Kush Kazemi

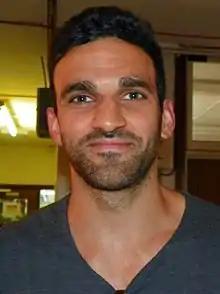
Kush (Ghadami, "pictured") was initially envisioned as a "good guy" and "a new leading man to spice up the market".

The character was announced on 19 August 2014, where he was "set to cause a big stir in Walford" as he would open a stall at Walford's market, sparking a competitive rivalry with Kat Moon (Jessie Wallace). Kush is initially billed as a "good guy" who is "funny and full of energy", but hides a tragic past underneath his "brash exterior". Executive producer Dominic Treadwell-Collins explained that the show's bosses had "had Kush in [their] minds for a while" prior to the character's announcement, envisioning him as "a new leading man to spice up the market and set some female hearts fluttering". Treadwell-Collins also teased that it wouldn't be long before he had a female character "firmly in his sights". When asked about Kush's character, Ghadami said that the viewer would quickly get a "good idea" of Kush's personality, saying that the character originated from Essex and was a bit of an "Essex boy". He added that Kush is a "genuinely a nice guy [...] and he wants to get on with people", despite adding that Kush would "ruffle feathers" around Walford at first.